Armin Delong

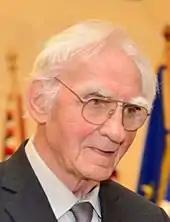
Armin Delong in 2014

Armin Delong (29 January 1925, Bartovice, Czechoslovakia – 5 October 2017, Brno) was a Czechoslovak physicist. He was the founder of electron microscopy in the former Czechoslovakia. In 1990, he served briefly as a Minister in the Czechoslovak government of Prime Minister Marián Čalfa. At the same time, in 1990, he was elected Vice-Chairman of the Czech Academy of Sciences.